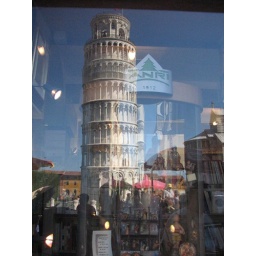
The leaning tower reflected in a store window taken by Todd